Communist Party of the Soviet Union

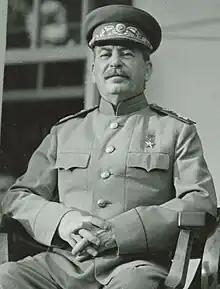
Stalinism, while not an ideology "per se", refers to the thoughts and policies of Stalin.

Stalinism, while not an ideology "per se", refers to Stalin's thoughts and policies. Stalin's introduction of the concept "Socialism in One Country" in 1924 was an important moment in Soviet ideological discourse. According to Stalin, the Soviet Union did not need a socialist world revolution to construct a socialist society. Four years later, Stalin initiated his "Second Revolution" with the introduction of state socialism and central planning. In the early 1930s, he initiated the collectivization of Soviet agriculture by de-privatizing agriculture and creating peasant cooperatives rather than making it the responsibility of the state. With the initiation of his "Second Revolution", Stalin launched the "Cult of Lenin"a cult of personality centered upon himself. The name of the city of Petrograd was changed to Leningrad, the town of Lenin's birth was renamed Ulyanov (Lenin's birth-name), the Order of Lenin became the highest state award and portraits of Lenin were hung in public squares, workplaces and elsewhere. The increasing bureaucracy which followed the introduction of a state socialist economy was at complete odds with the Marxist notion of "the withering away of the state". Stalin explained the reasoning behind it at the 16th Congress held in 1930;